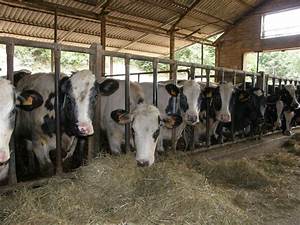
Label: cow